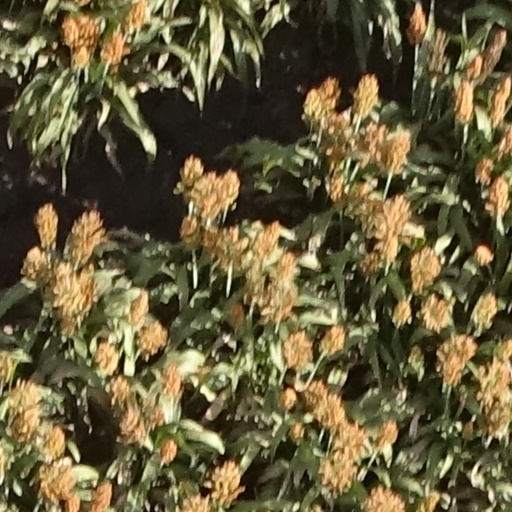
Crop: sorghum